Croats (military unit)

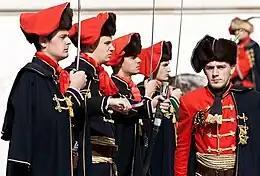
The Cravat Regiment in Zagreb (2012 photograph)

The Croats wore hats made of fur and long red cloaks. Their primary arms were carbines. Besides carbine the Croat arms included two pistols. The Croats wore scarves around their necks, probably for hygienic purposes. During the Thirty Years' War the Croats came in contact with French who were impressed by their outfit and soon adopted the scarf, naming it after the Croats, "cravat", which evolved into the modern-day cravat and necktie. The Cravat Regiment is a guard of honour established in 2010 in Zagreb, Croatia, which wears uniforms that are replicas of those worn by the Croats.